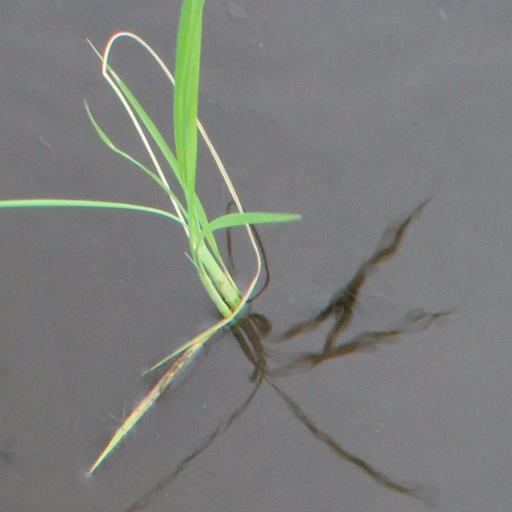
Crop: rice